British Rail Class 315

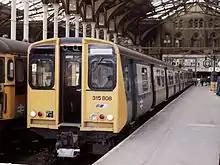
Class 315 in British Rail livery at in August 1987

Each Class 315 unit is formed of four vehicles; ---DMSO. Up to three units can be used together in service for a maximum 12-car formation.